Alfred Milner, 1st Viscount Milner

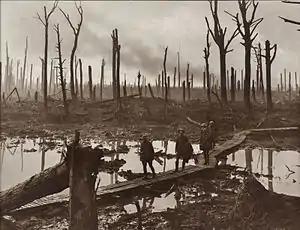
Australian gunners on a duckboard track in Château Wood, near Hooge, at the Battle of Passchendale, 29 October 1917.

On 20 January 1917, Milner led the British delegation on a diplomatic mission to Russia aboard the . The object of the mission, stressed at the second Chantilly Conference in December 1916, was to maintain the Russian position in the war and synchronize its movements with the Western allies of Britain, France and Italy. However, the meetings revealed major equipment shortages and operational dysfunction in the Russian military, effectively negating their manpower advantage on the Eastern Front. British assistance was reduced to intervening with a task force to prevent allied stockpiles from falling into the hands of revolutionaries at the port of Arkhangelsk. The official report published in March 1917 was optimistic that even if the Tsar were to be toppled—which in fact happened just 13 days after Milner's return—Russia would remain in the war and would solve their "administrative chaos".